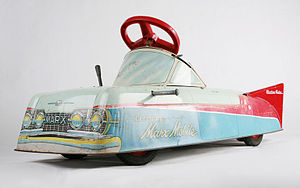
Legetøjsbil
Elektrisk legetøjsbil fra 1959